Institut Français

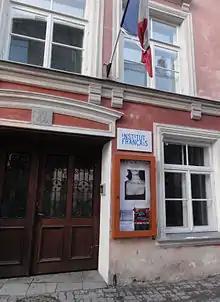
Institut Français - Estonia

Moreover, the French research institutes abroad (IFRE) depend jointly on the Ministry of Foreign Affairs and the CNRS.